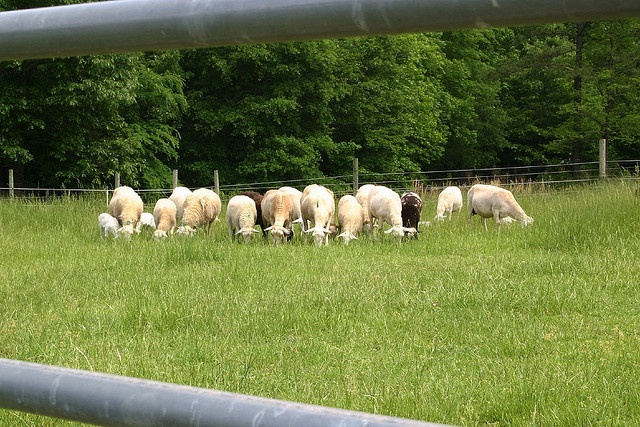
A herd of sheep standing on top of a lush green field.
a bunch of sheep are standing in a pin
Cows standing,grazing grass behind a fence outside.
A group of animals have their heads down in the grass.
A large group of white sheep eating grass.